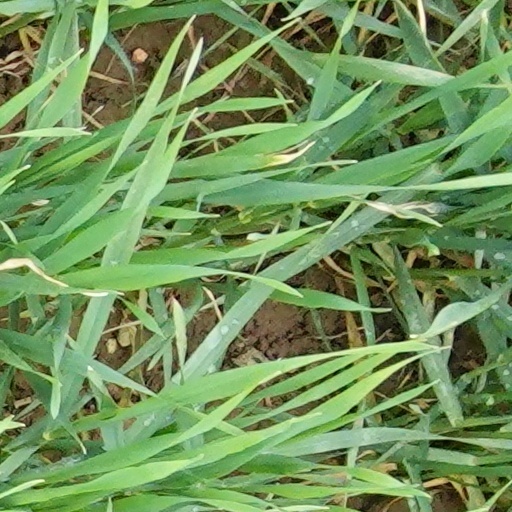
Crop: wheat